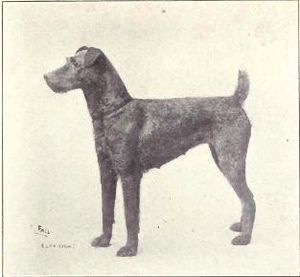
Irsk terrier / Fotogalleri
Irsk Terrier er en hunderace af typen terrier fra Irland.